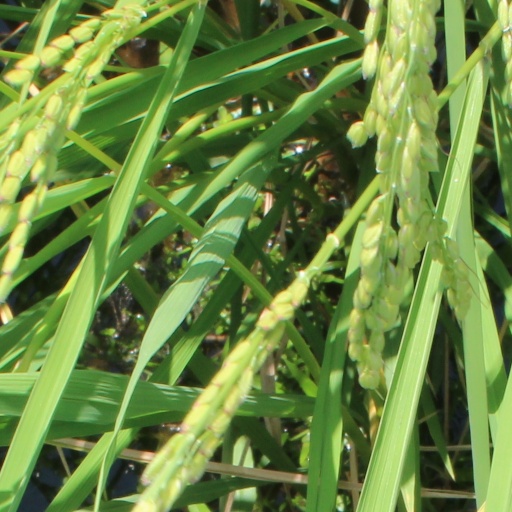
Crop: rice